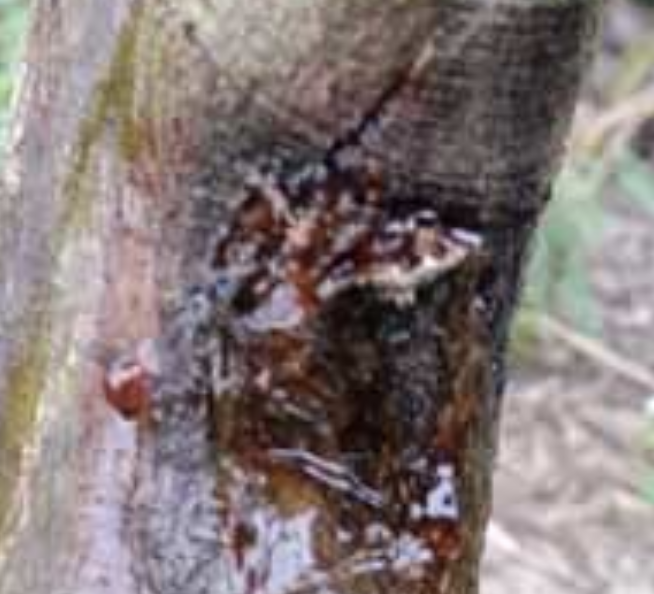
Label: stem_cracking_ gummosis